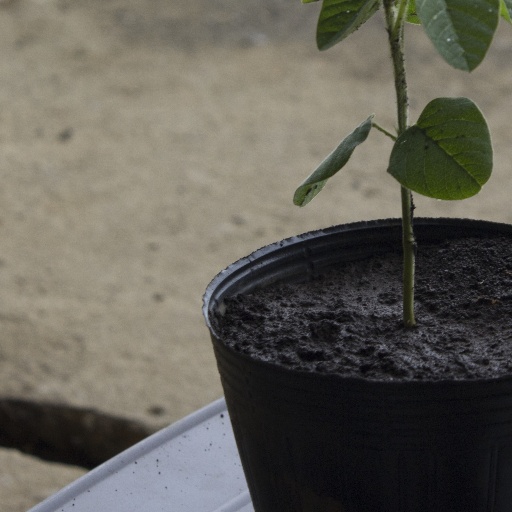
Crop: soybean